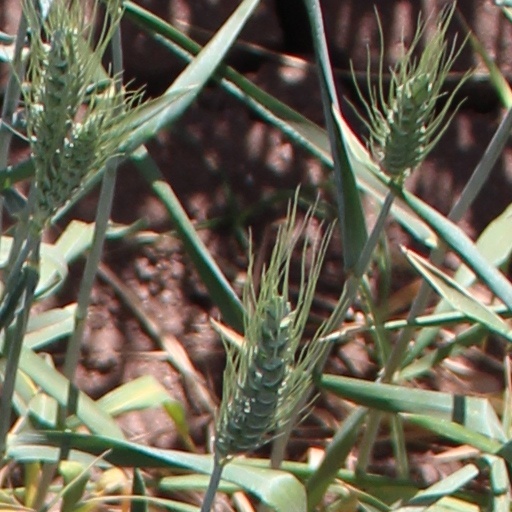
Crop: wheat